John of Beverley

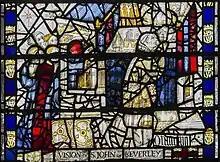
"Vision of St John of Beverley" (York Minster)

John was canonised in 1037, and his feast is celebrated annually on 7 May. His translation is also celebrated on 25 October in the Catholic Church. Many miracles of healing are ascribed to John, whose pupils were numerous and devoted to him, and the popularity of his cult was a major factor in the prosperity of Beverley during the Middle Ages. He was celebrated for his scholarship as well as for his virtues. Around 1066, Folcard was commissioned to write a Life of John. An account of John's miracles was written by William Ketel in the 11th or 12th century which contains the first mention of King Æthelstan's visit to Beverley.